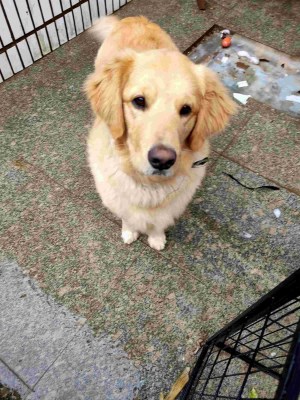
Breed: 5355-n000126-golden_retriever